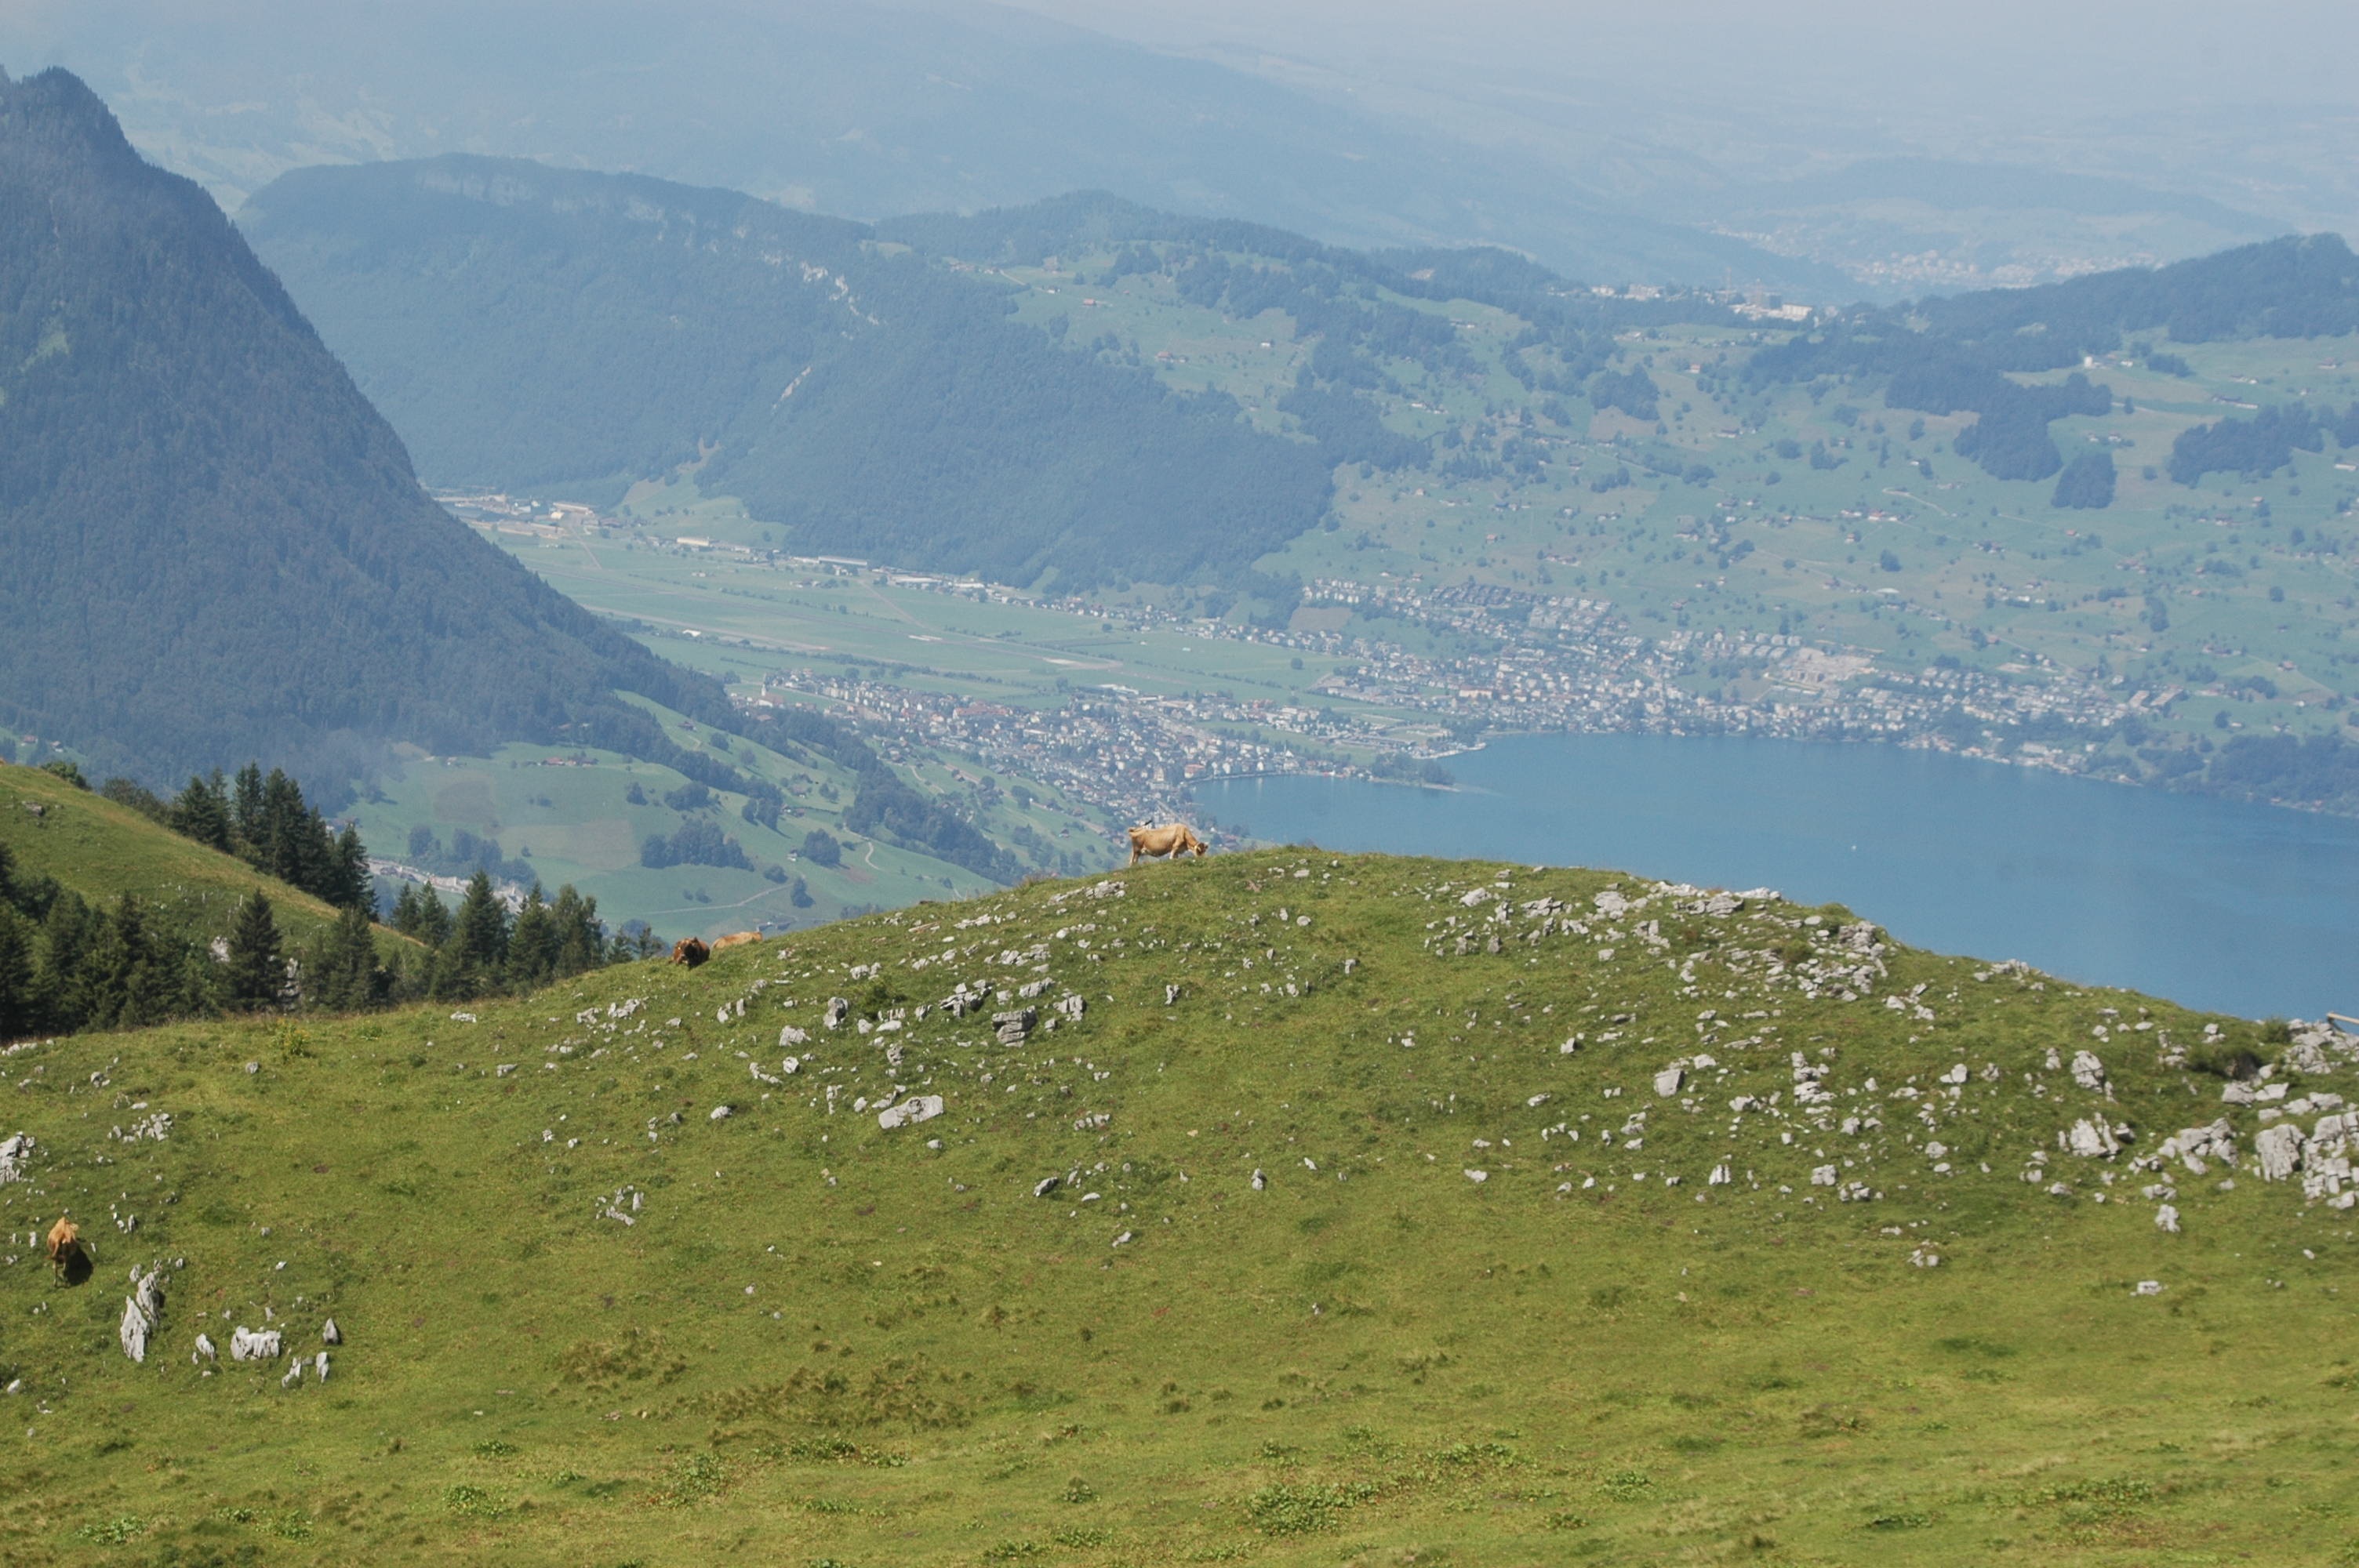
landscape, wilderness, walking, mountain, hiking, trail, meadow, hill, lake, adventure, valley, mountain range, pasture, highland, ridge, plain, mountains, alps, grassland, plateau, switzerland, fell, loch, ecosystem, landform, mountain pass, geographical feature, mountainous landforms